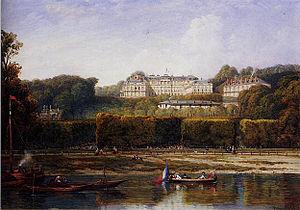
Le château de Saint-Cloud était un château royal situé à Saint-Cloud dans un site surplombant la Seine. Bombardé et incendié pendant la guerre franco-allemande de 1870, il ne subsiste aujourd'hui que le parc de 460 hectares.
William Wyld, né le 17 janvier 1806 à Londres et mort le 25 décembre 1889 à Paris 9e, est un peintre anglais.